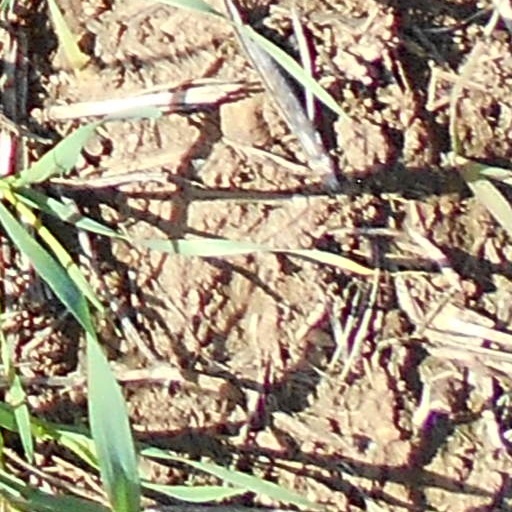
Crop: wheat